Léon Millot

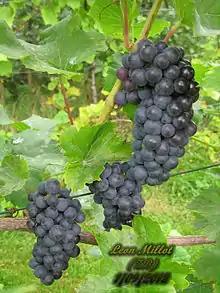

Léon Millot (sometimes called "Leon Millot Rouge" (or "Foster's Leon") to distinguish it from "Leon Millot Noir" (a.k.a. "Wagner's Leon") which many breeders believe to be ) is a red variety of hybrid grape used for wine. It was created in 1911 in the Oberlin Institute in Colmar, Alsace, by the French viticulturist Eugène Kuhlmann (1858–1932) by crossing the hybrid grape (which is Vitis riparia × Vitis rupestris) with Goldriesling, which is "Vitis vinifera". The variety was named after the winemaker and tree nursery owner Léon Millot.